Barossa District Football Club

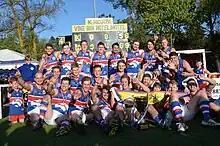
2017 Premiership team

2011 saw Barossa District finish 3rd and make Finals despite being defeated by Willaston after the opposition called a player count at the beginning of the 3rd quarter, believing Barossa District had a 19th man on the field when the quarter hadn't officially started and the player was just metres away from leaving the field of play. The following 2012 season saw Barossa District beat South Gawler and Kapunda to reach the Grand Final, after finishing 4th during the season, to oppose a strong Tanunda outfit who were going for their 5th consecutive premiership. Barossa District overcame the opposition and soundly beat the Magpies by 26 points.